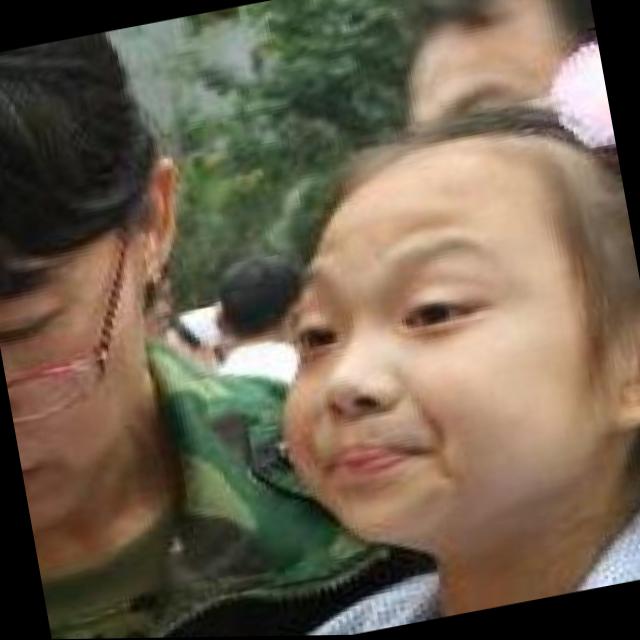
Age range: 0-12